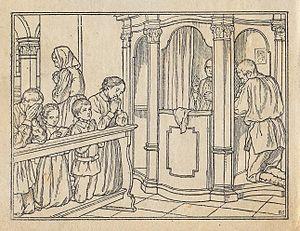
Confession.